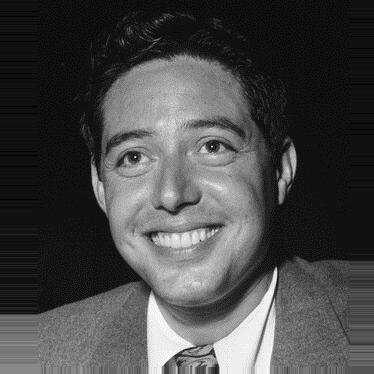
Age: 27